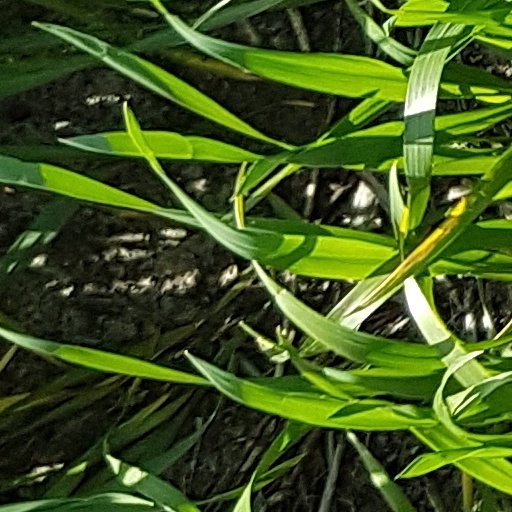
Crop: wheat